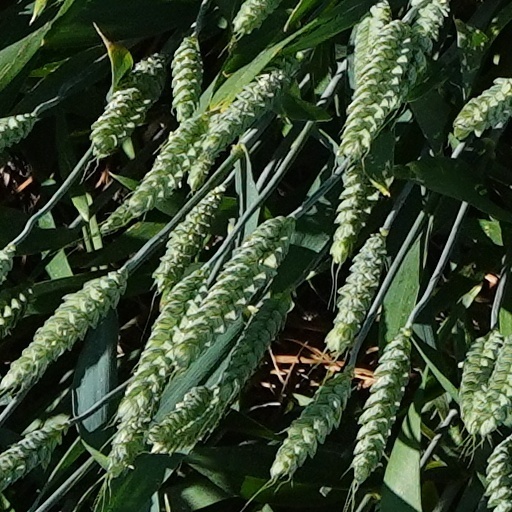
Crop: wheat